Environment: real
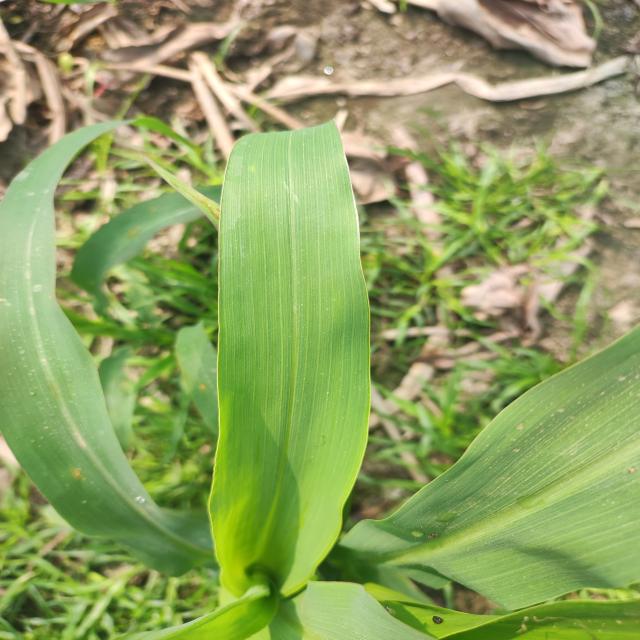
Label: healthy